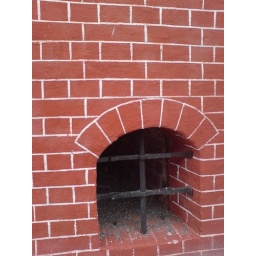
a window in the castle turret